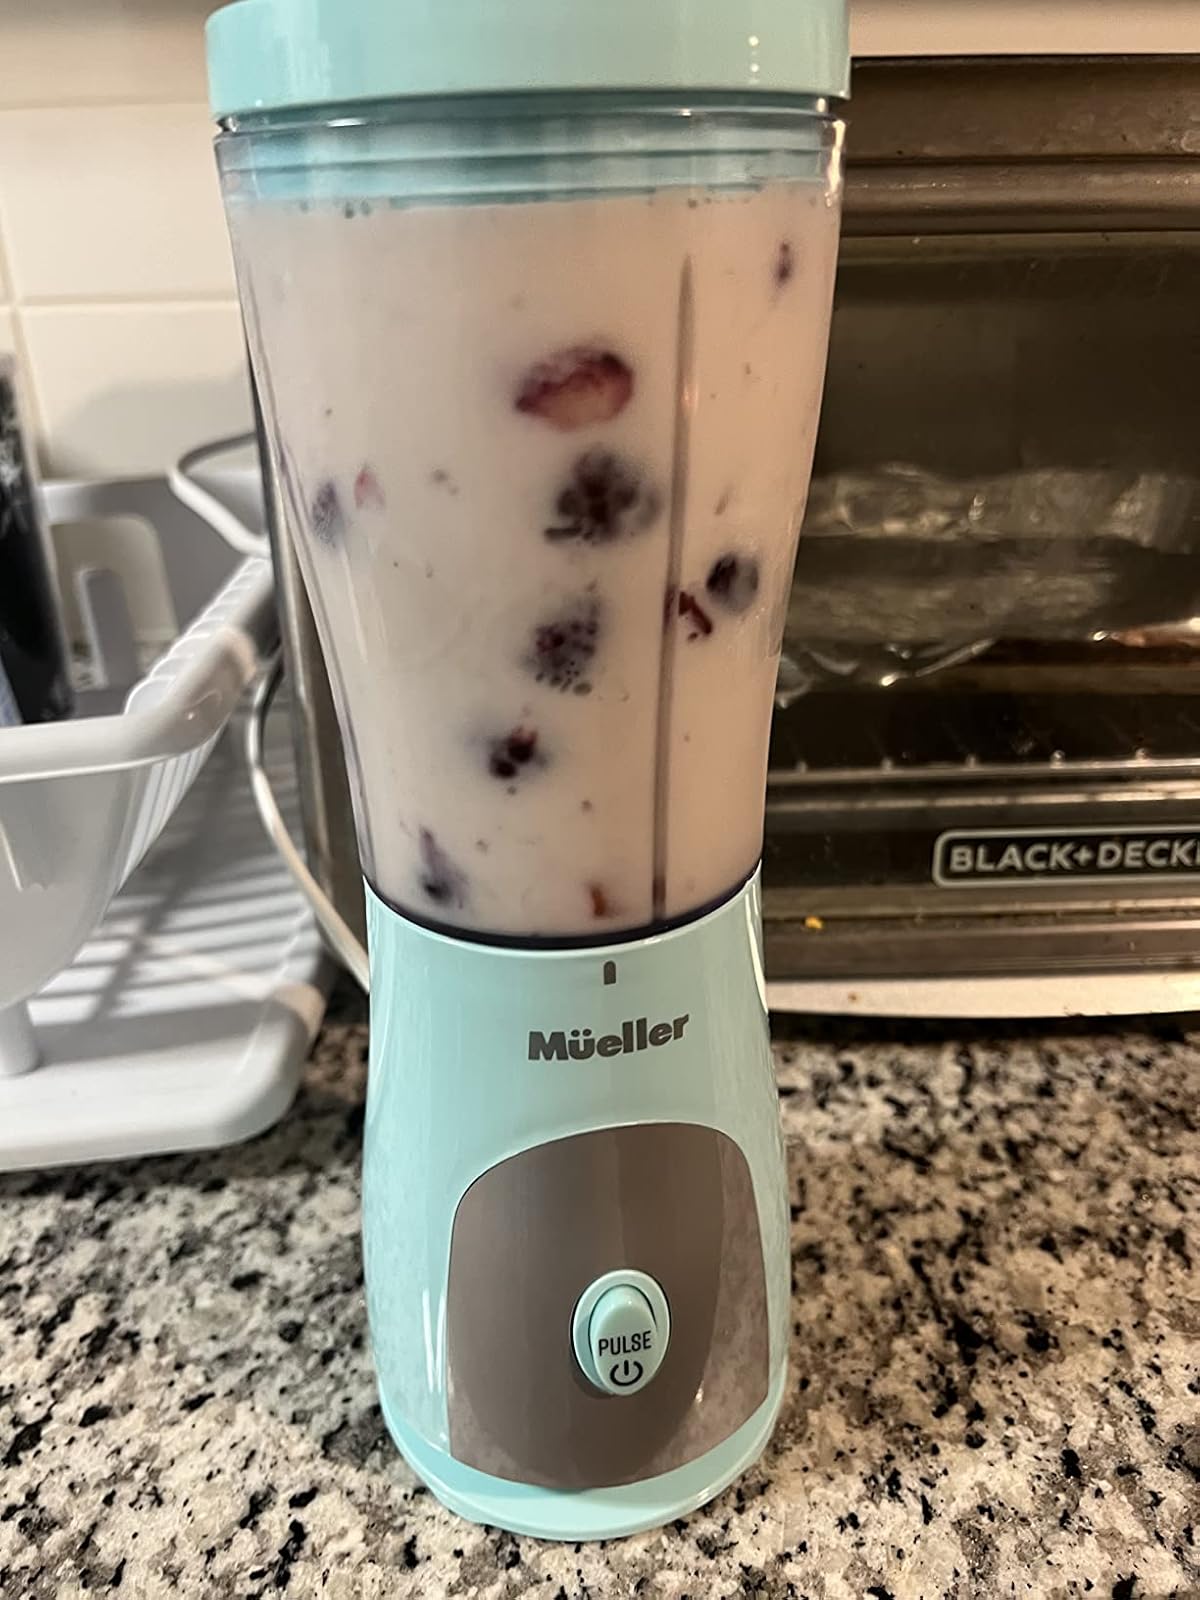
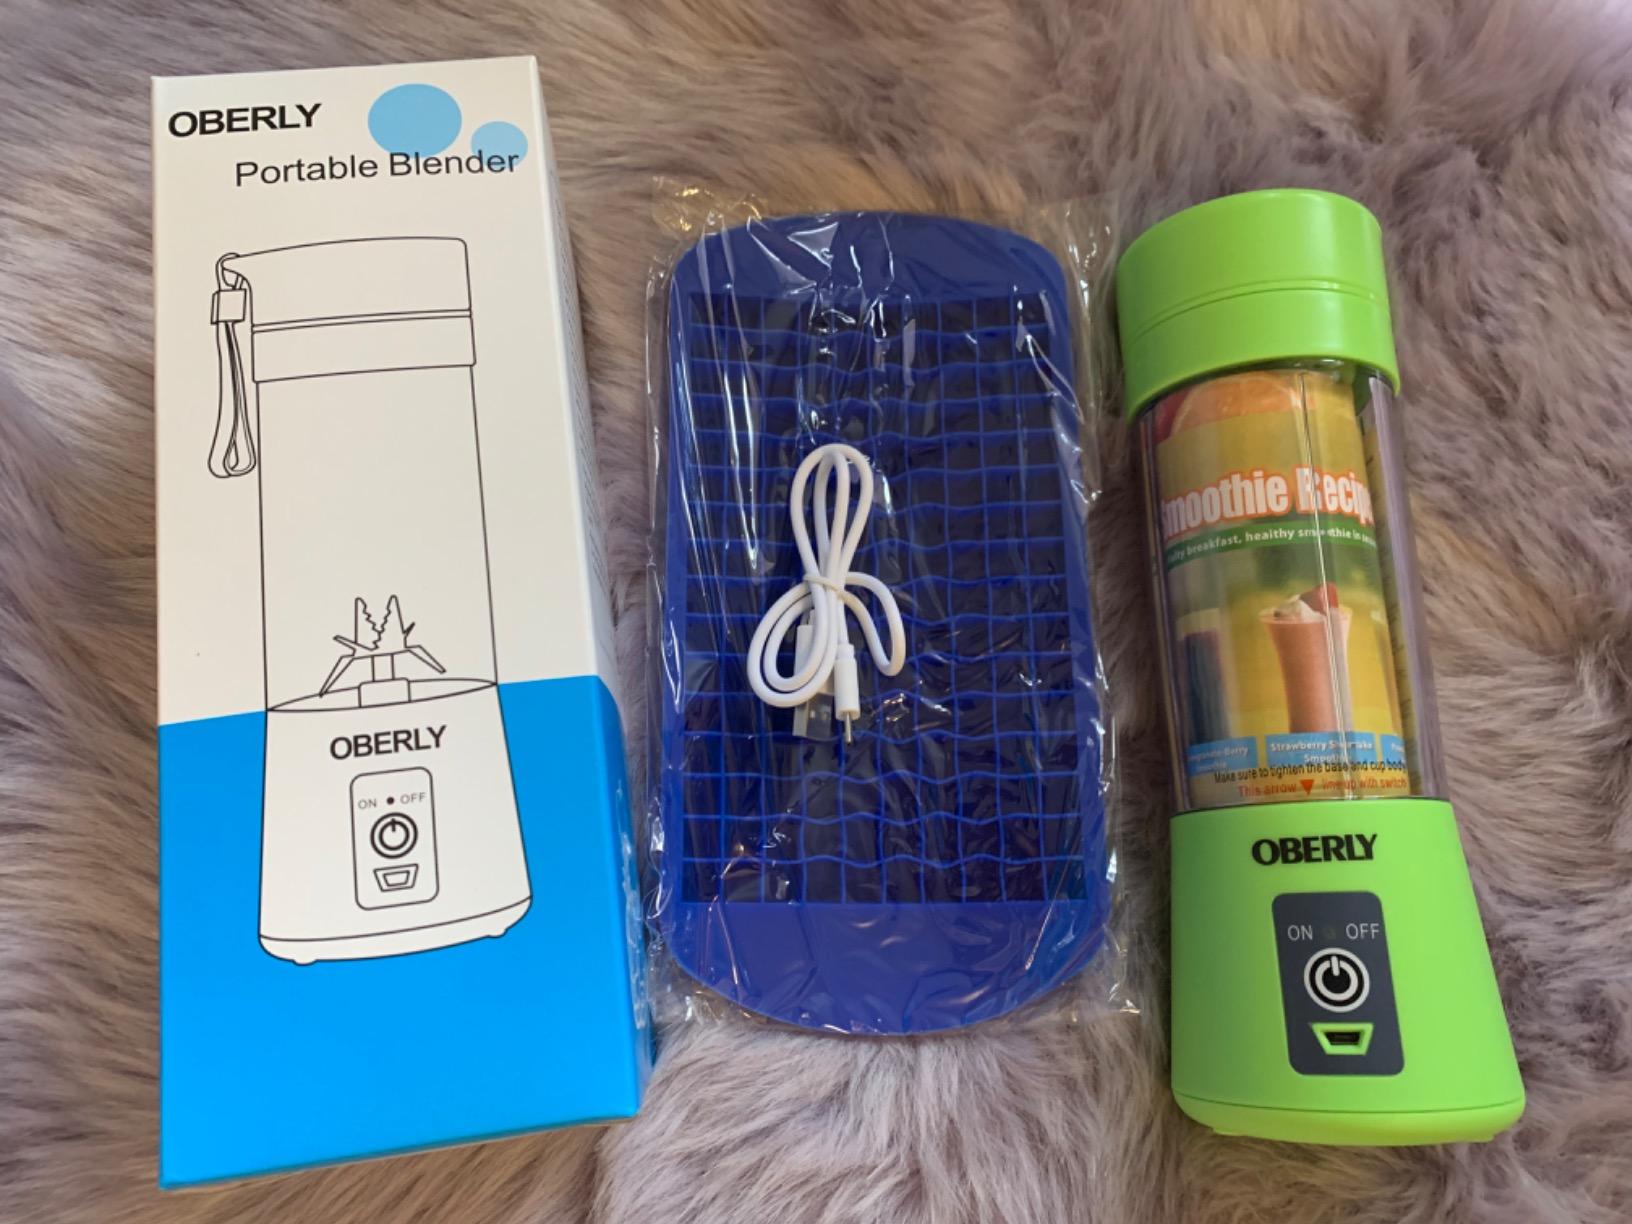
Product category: items_blender
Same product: no